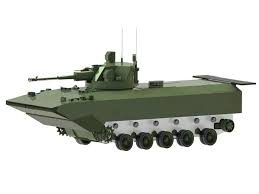
Label: BMP-T15